Audi Q5 e-tron

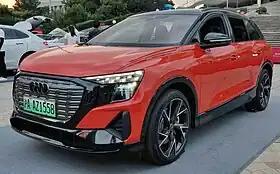

The Audi Q5 e-tron is a battery electric mid-size luxury crossover SUV with three-row seating produced by Audi through the SAIC-VW joint venture in China. Based on the MEB platform, it is the fifth battery electric model in the Audi e-tron series. Closely related to the Q4 e-tron, the model is regarded as the Audi equivalent of the similarly sized Volkswagen ID.6, and not mechanically related to the Audi Q5 or the Q8 e-tron which use the MLB platform.